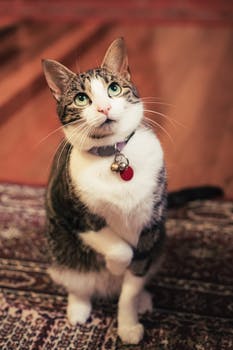
Label: No Watermark